Please Teacher (film)

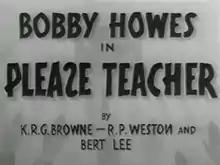
Opening title card

Please Teacher is a 1937 British comedy film, based on a musical play by KRG Browne, Bert Lee and RP Weston. This was adapted into a screenplay by Stafford Dickens, who also directed.